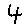
Label: 4